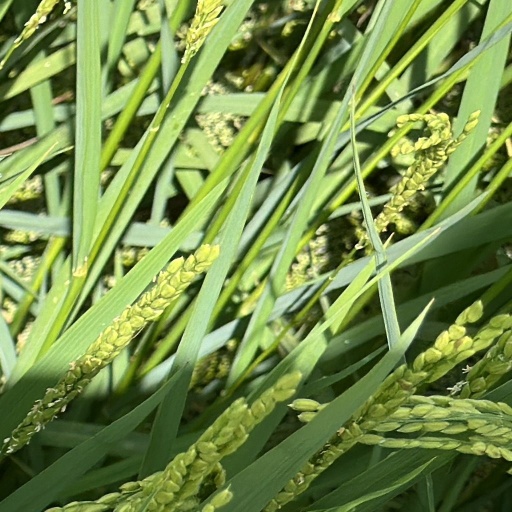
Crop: rice